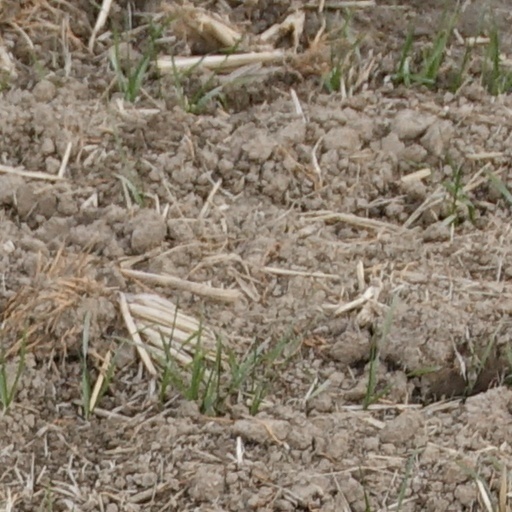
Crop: wheat